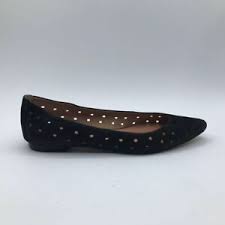
Label: Ballet Flat